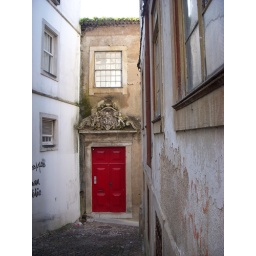
A coop pic of a red door on the hills of Coimbra spotted by Coach Laura and plagierized by me